Nicolas Vanier

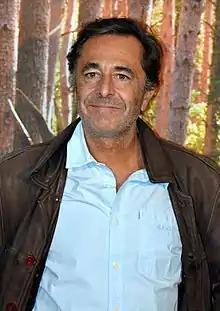
Vanier in 2017.

Nicolas Vanier's 2004 film "The Last Trapper" followed a trapper in the Canadian Yukon. In 2009 Vanier's movie "" ("Wolf") detailed the life of the Evens tribe in Siberia, Verkhoyansk mountain range, who lived by raising large herds of reindeer which they protected from attacking wolves.